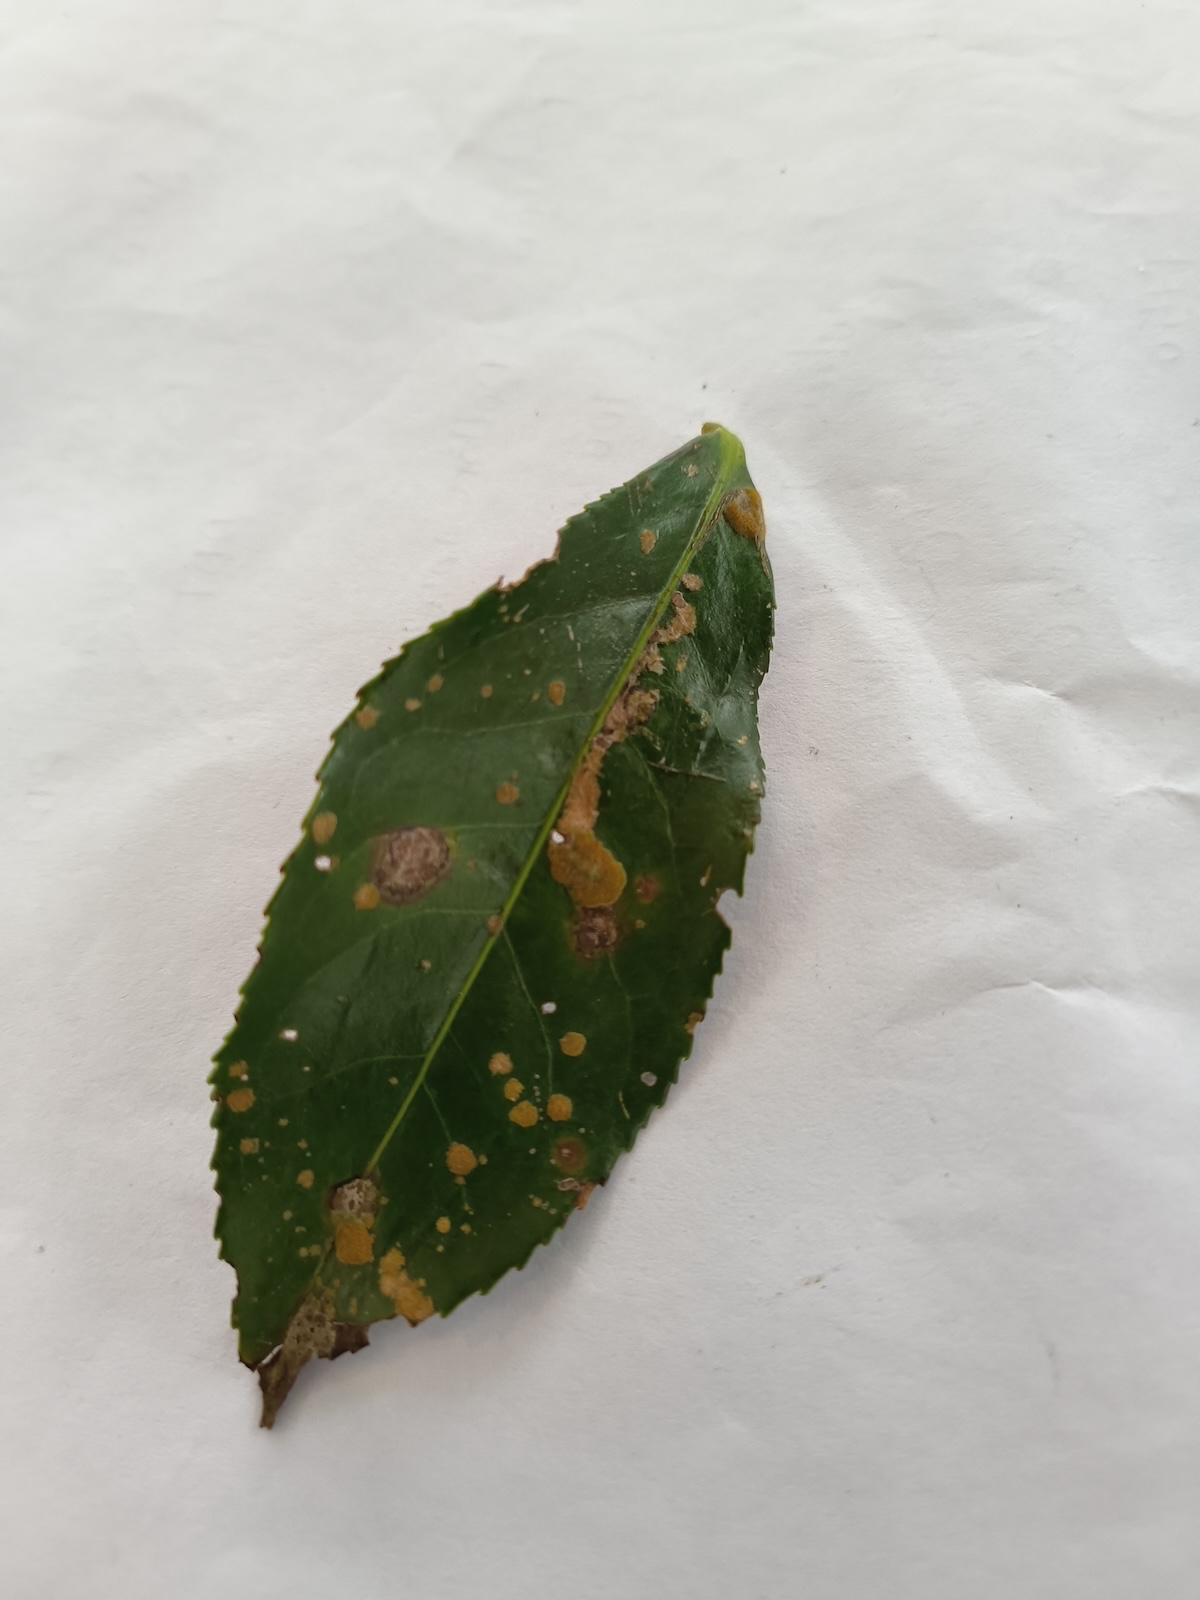
Label: Tea algal leaf spot